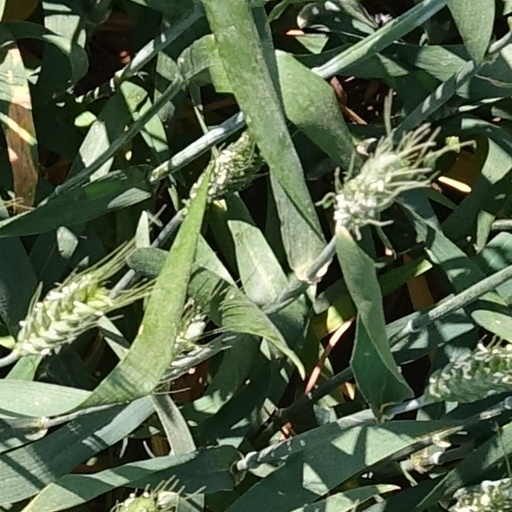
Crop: wheat